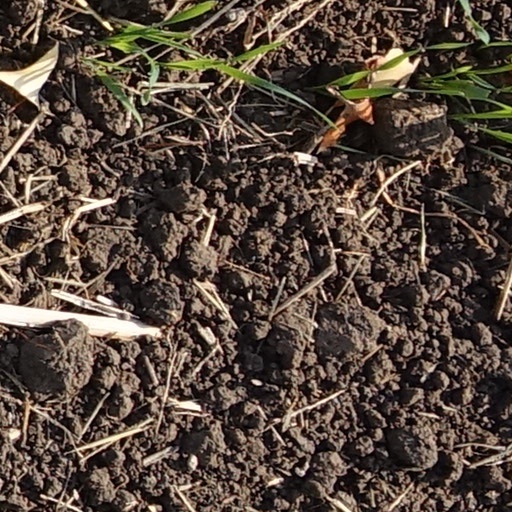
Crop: wheat